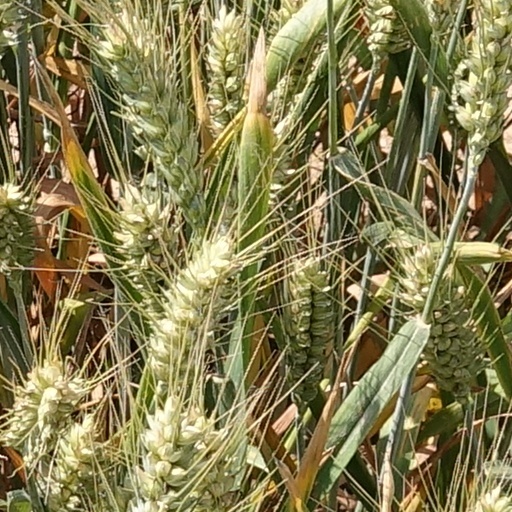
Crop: wheat